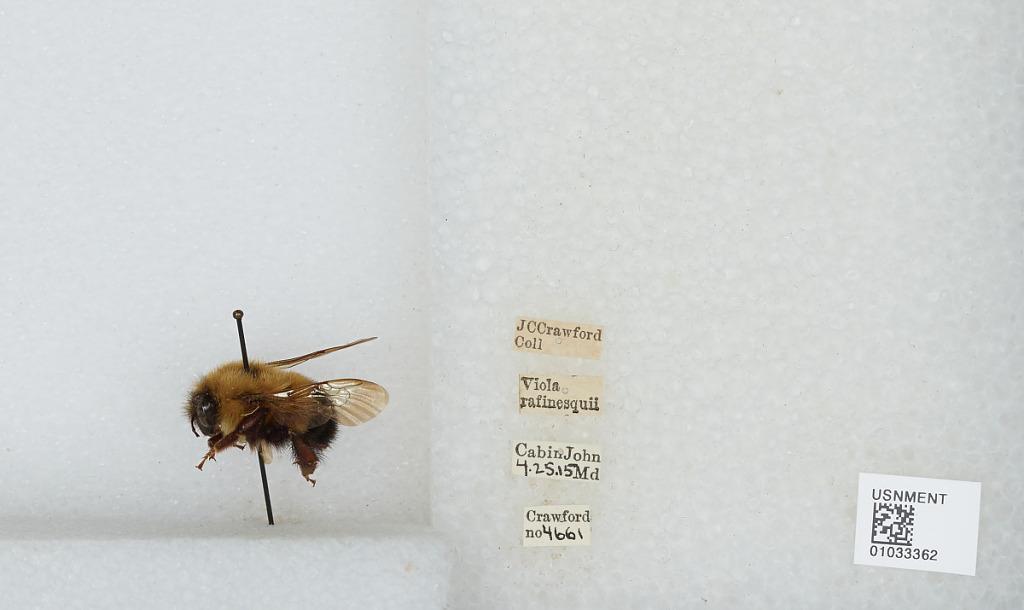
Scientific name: Bombus (Pyrobombus) vagans vagans Smith
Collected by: J. Crawford
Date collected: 1915-4-25
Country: United States
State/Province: Maryland
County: Montgomery
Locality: Cabin John
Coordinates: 38.975, -77.1592